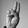
ASL letter: U